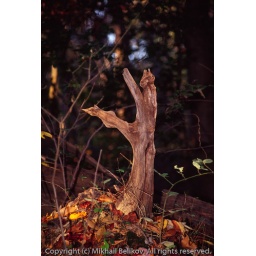
Broken tree branch in a shape of a human hand protrudes from a pile of leaves in a forest in Washington, DC, USA